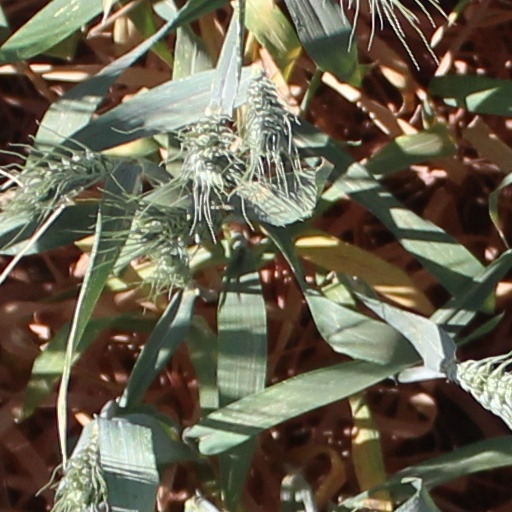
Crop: wheat